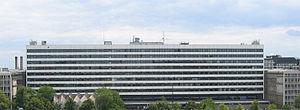
L'université technique de Berlin est avec l'université libre de Berlin, l'université Humboldt et l'Université des arts de Berlin l'une des quatre universités de Berlin. Elle a été fondée en 1879.